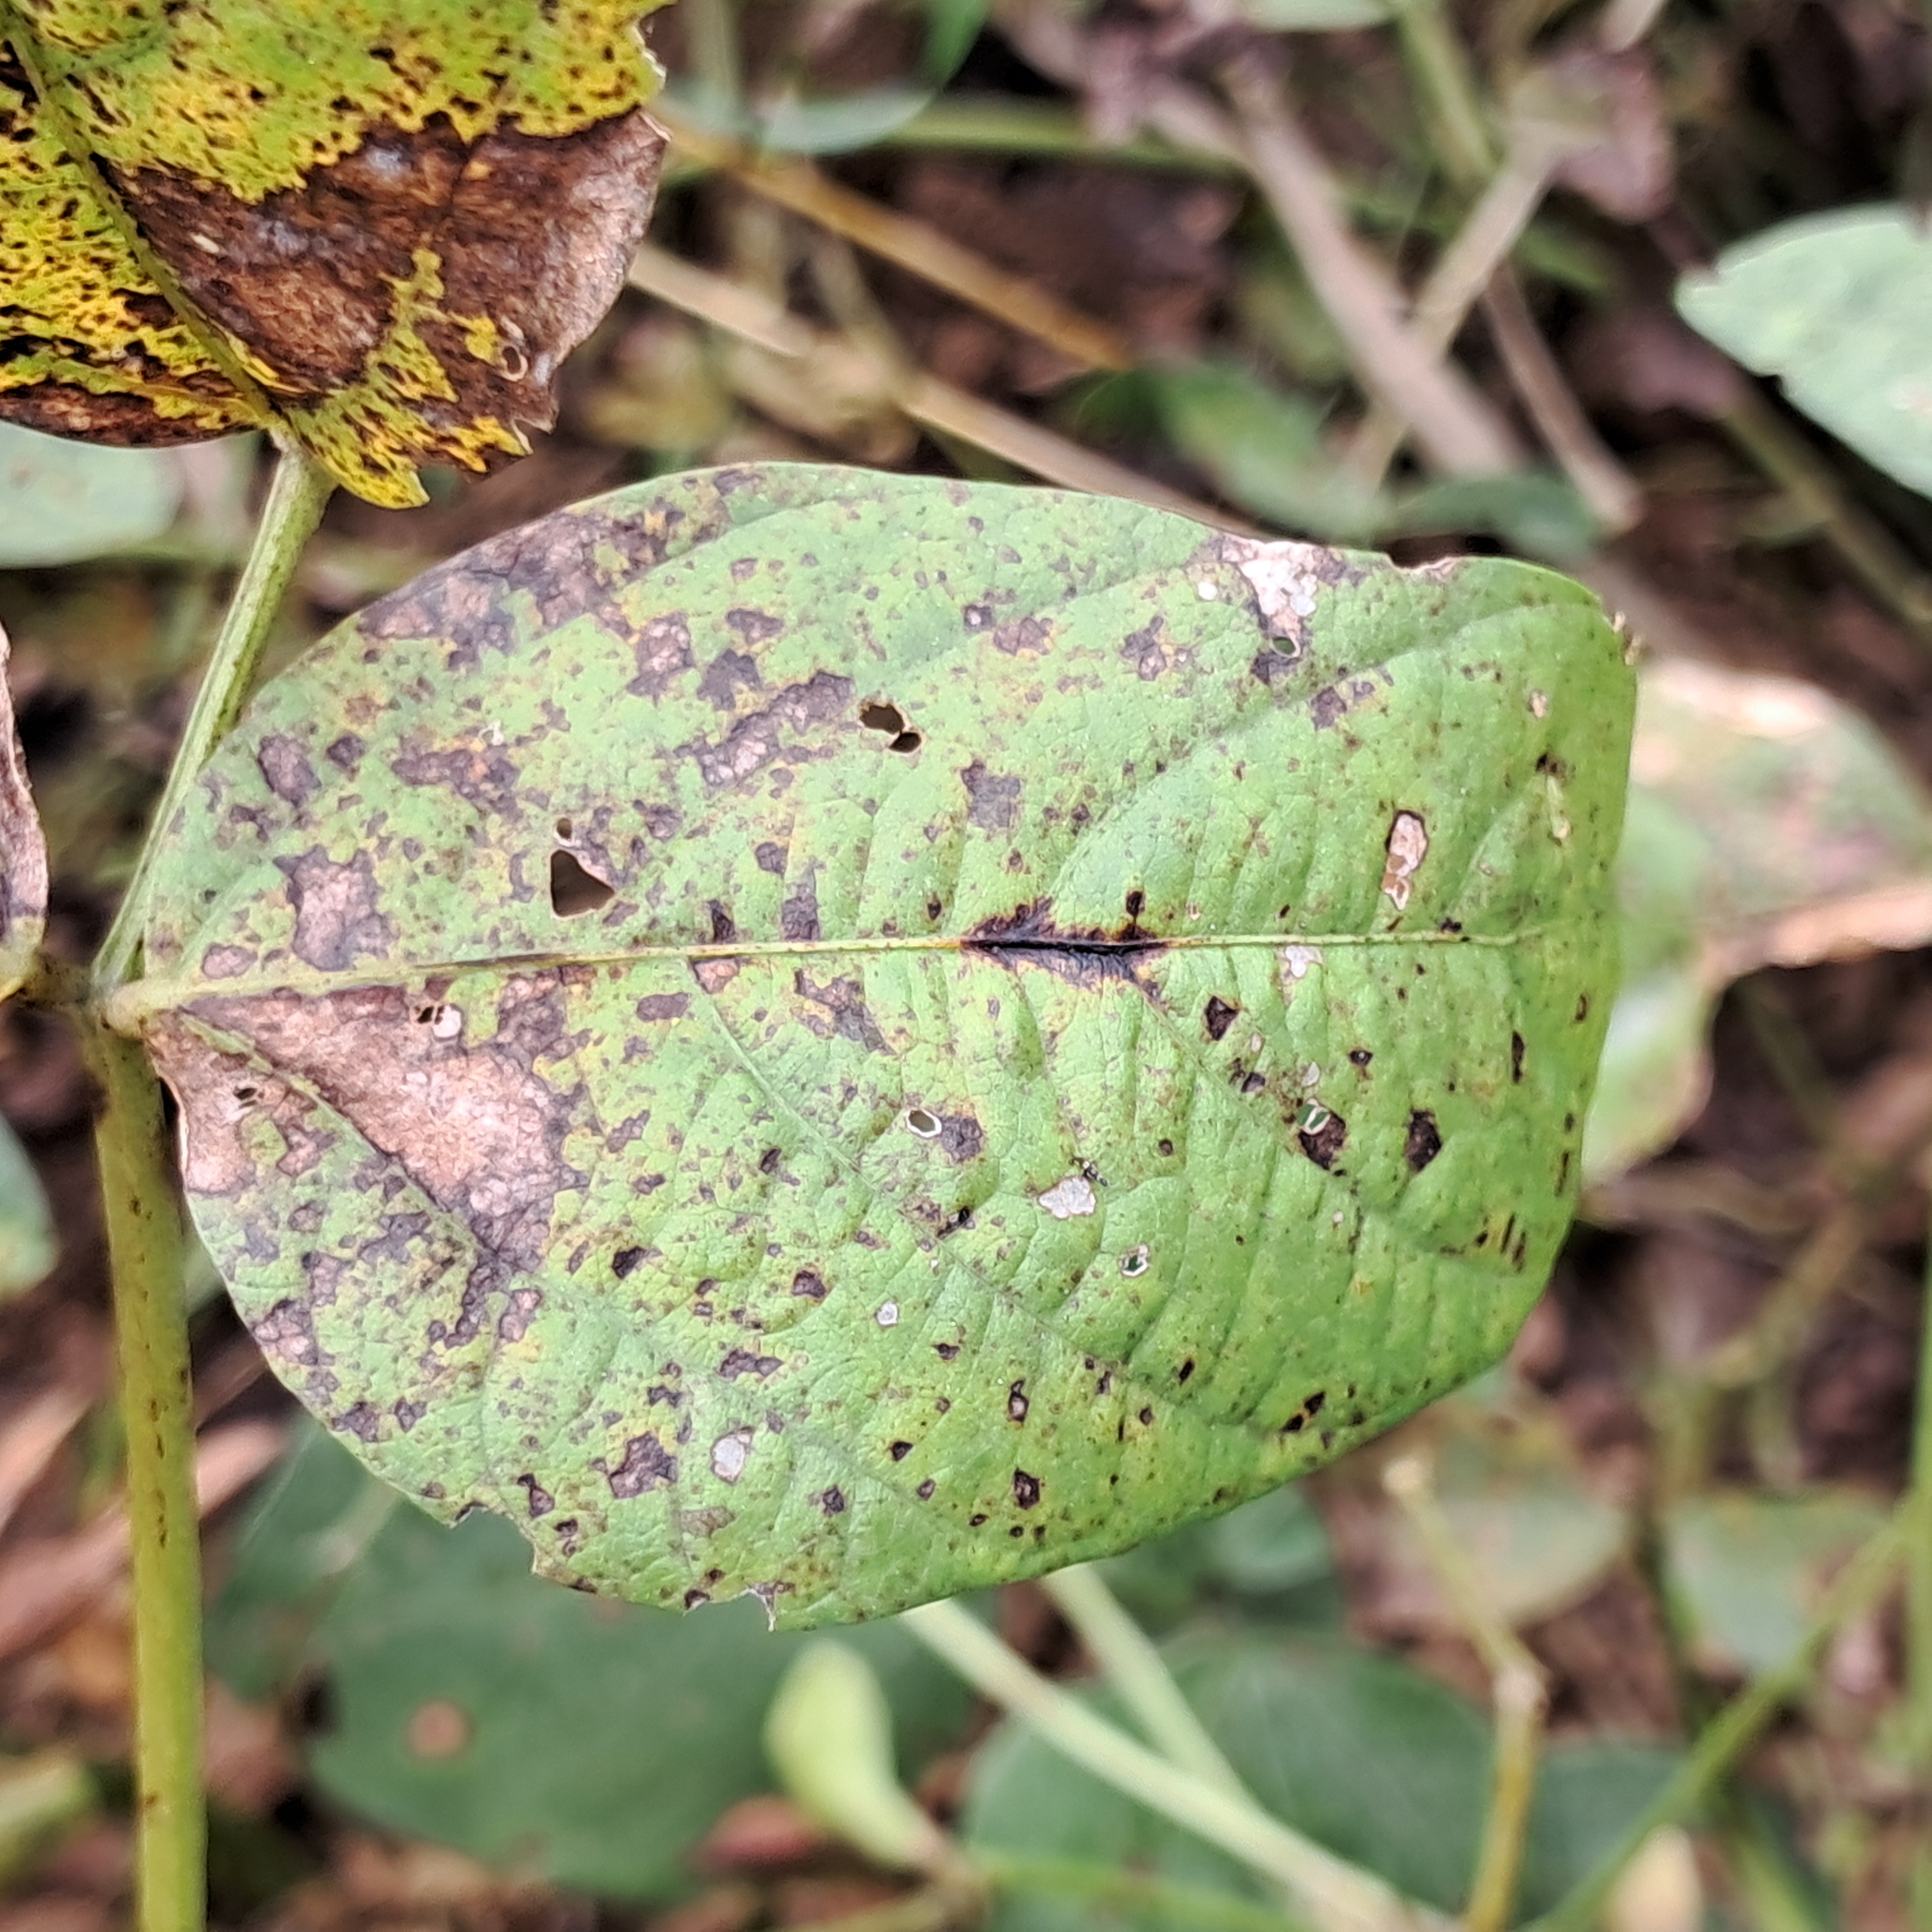
Label: Rust